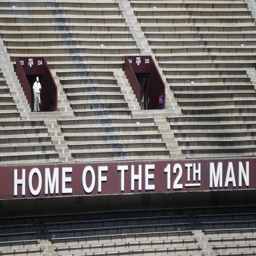
the original home of the sign from the old stadium before the start of a college football game .